Romagny, Manche

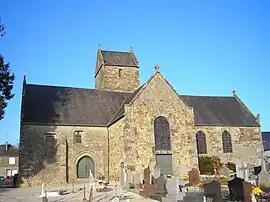
The church of Notre-Dame

Romagny is a former commune in the Manche department in Normandy in north-western France. On 1 January 2016, it was merged into the new commune of Romagny-Fontenay.